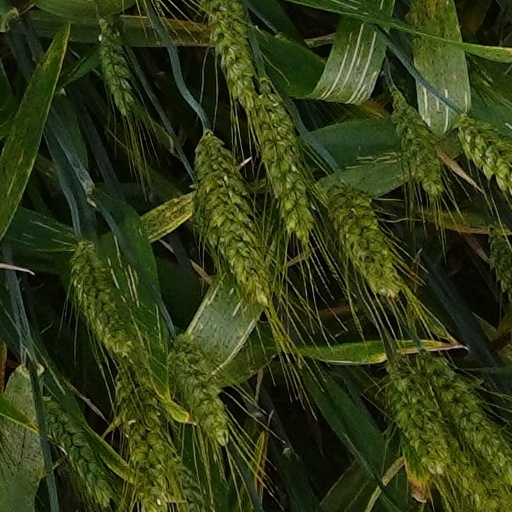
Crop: wheat